Christopher Cradock

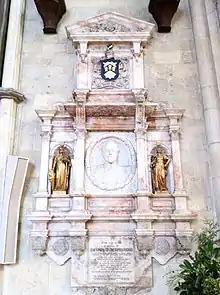
Monument to Sir Christopher Cradock in York Minster

Cradock found Spee's force off Chile in the late afternoon of 1 November, and decided to engage, starting the Battle of Coronel. Useless for anything other than searching, he sent the armed merchant cruiser "Otranto" away. He tried to close the range immediately to engage with his shorter-ranged six-inch guns and so that the enemy would have the setting sun in their eyes, but von Spee kept the range open until dusk, when the British cruisers were silhouetted in the afterglow, while his ships were hidden by darkness. Heavily disadvantaged because the high seas had rendered the main-deck six-inch guns on "Good Hope" and unusable, and with partially trained crews, Cradock's two armoured cruisers were destroyed with the loss of all 1,660 lives, including his own; the light cruiser managed to escape. This battle was the first defeat of the Royal Navy in a naval action in more than a hundred years.